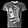
Label: T - shirt / top